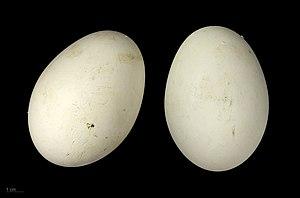
Le Céréopse cendré est une espèce d'oiseau de la famille des Anatidés. C'est la seule espèce du genre Cereopsis. Cet ansériné est en réalité apparenté au Coscoroba blanc.